Odyssey series

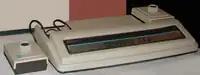
Philips Odyssey 2001

The Philips Odyssey 2001 is Philips' version of the Magnavox Odyssey 4000, with differences in the games offered and the use of detachable paddles instead of joysticks. Released in 1977, the Philips Odyssey 2001 is based on the National Semiconductor MM-57105 chip, which plays Tennis, Hockey, and Squash, and allows full color and direct sound on the TV.